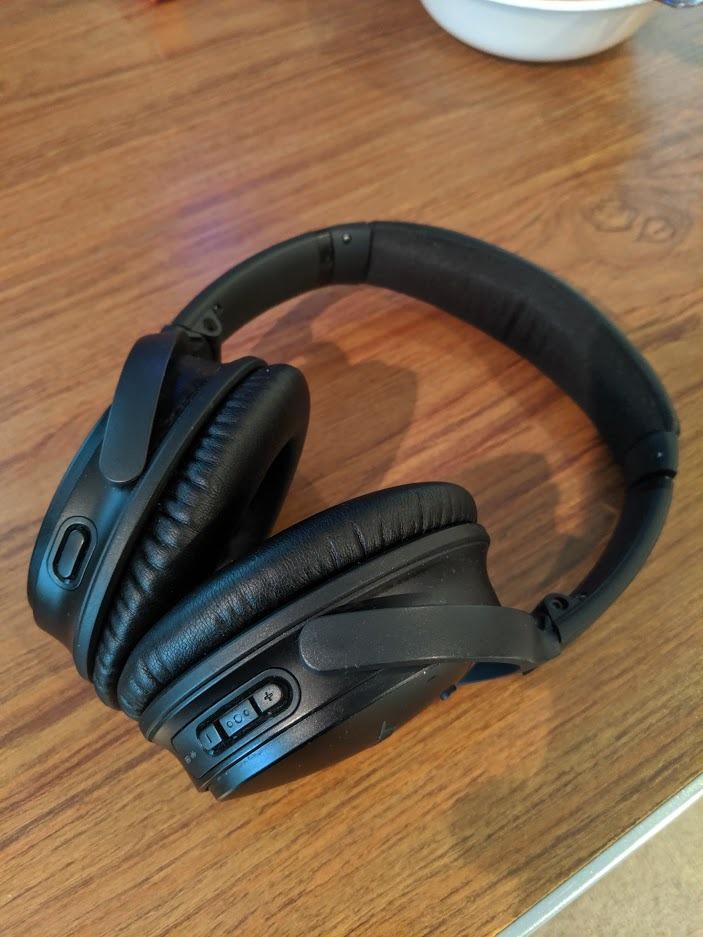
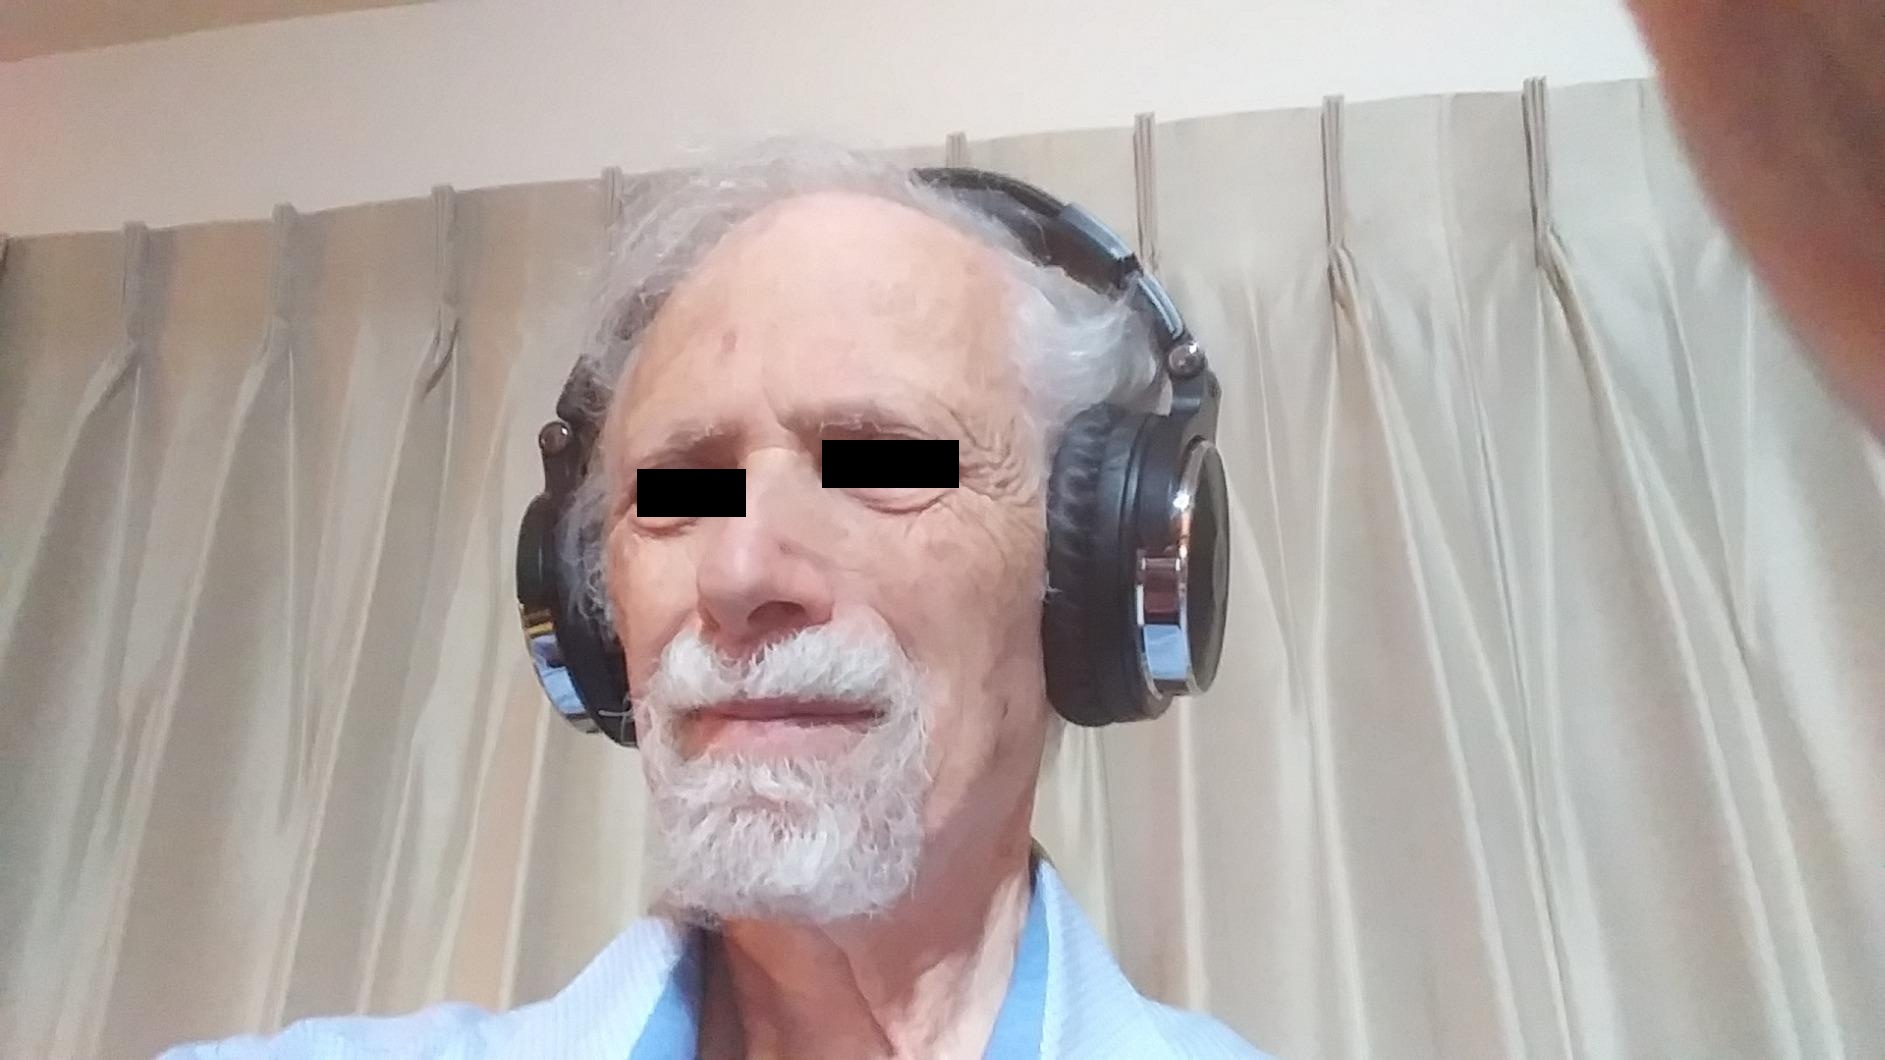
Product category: headphones
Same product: no